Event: Nepal Earthquake
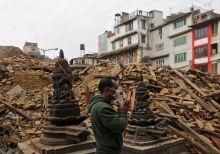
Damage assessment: damage